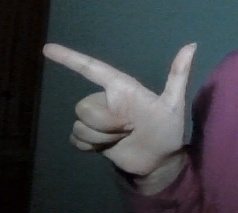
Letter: yaa